Graziano Cioni

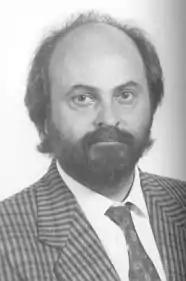
Photo of Graziano Cioni.

He was deputy to the House in the 12th legislature of the Italian Senate.